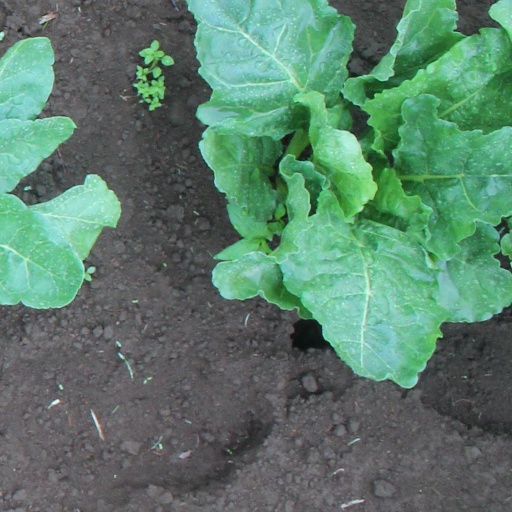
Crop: sugar beet